Mishkenot Sha'ananim

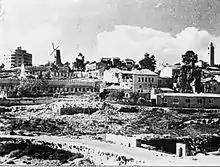
Montefiore Quarter – Mishkenot Sha'ananim 1948

After the 1948 Arab–Israeli War, when the Old City was captured by the Arab Legion, Mishkenot Sha'ananim bordered on no man's land in proximity to the armistice line with the Kingdom of Jordan, and many residents of the Yemin Moshe quarter left in the wake of sniper attacks by Jordanian Arab Legionnaires. Only the poorest inhabitants remained, turning the complex into a slum.